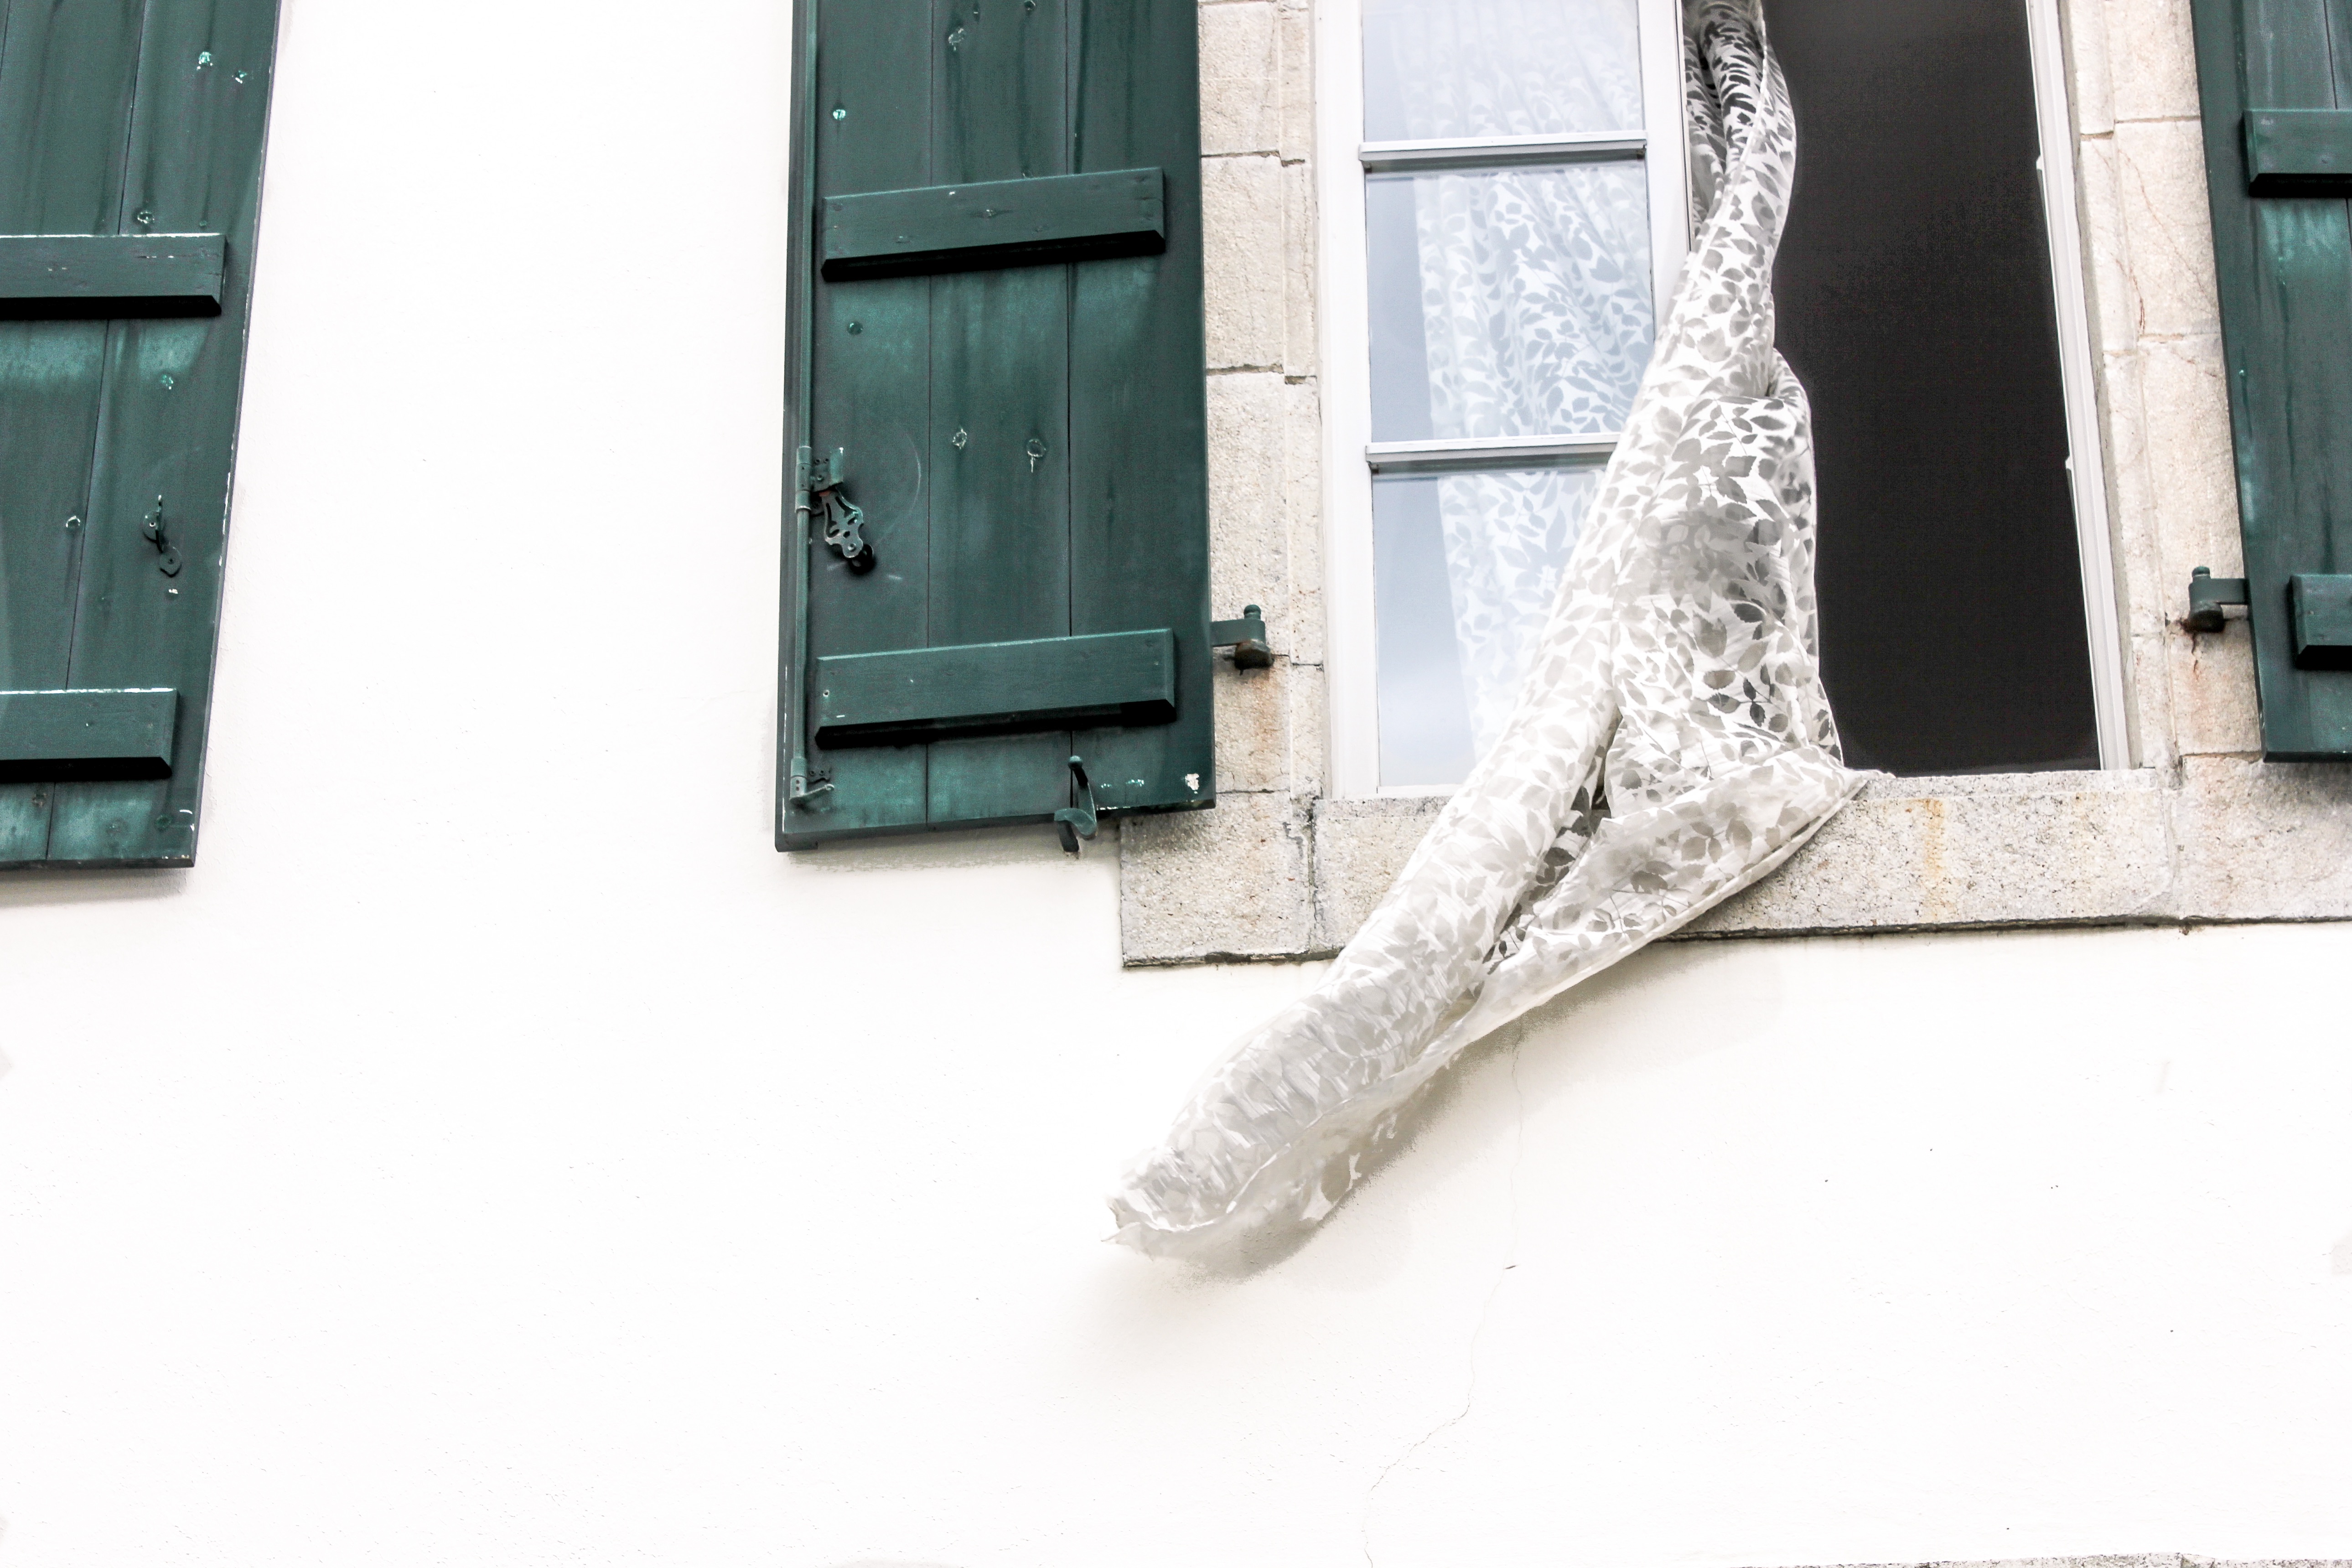
wood, white, floor, window, wall, color, blue, furniture, flooring